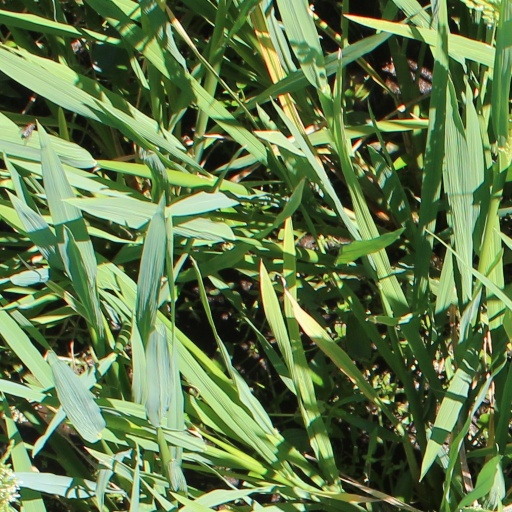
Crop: rice